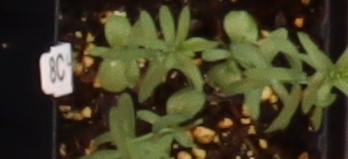
Label: Flax